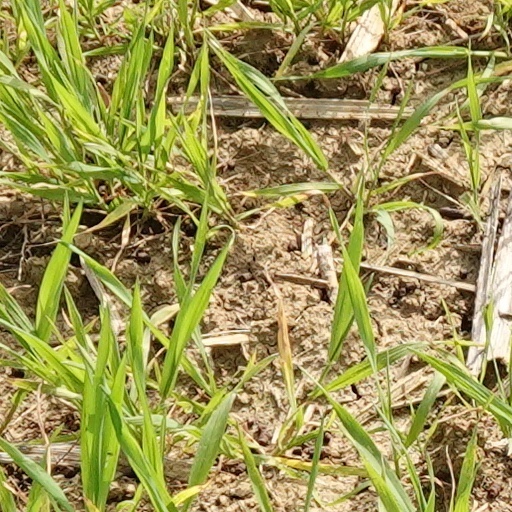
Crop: wheat